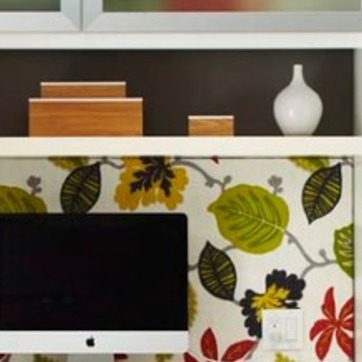
Material: wallpaper